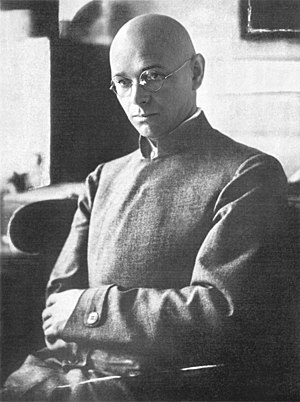
Johannes Itten
Johannes Itten var lærer ved den kunstskolen Bauhaus i Tyskland. Baseret på sine studier af farver konstruerede Itten sin berømte farvecirkel, der rummer 12 af spektralfarverne, og han navngav syv kontraster.